Anti-materiel rifle

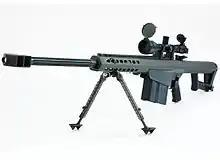
Barrett M82 .50 BMG anti-materiel rifle

An anti-materiel rifle (AMR) is a rifle designed for use against military equipment, structures, and other hardware (materiel) targets. Anti-materiel rifles are chambered in significantly larger calibers than conventional rifles and are employed to eliminate equipment such as engines and unarmored or lightly armored targets. Although not originally designed for use against human targets, the bullet weight and velocity of anti-materiel rifles gives them exceptional long-range capability even when compared with designated sniper rifles. Anti-materiel rifles are made in both bolt-action and semi-automatic designs.